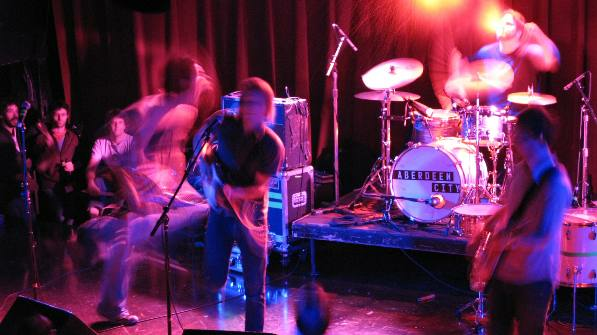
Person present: Yes